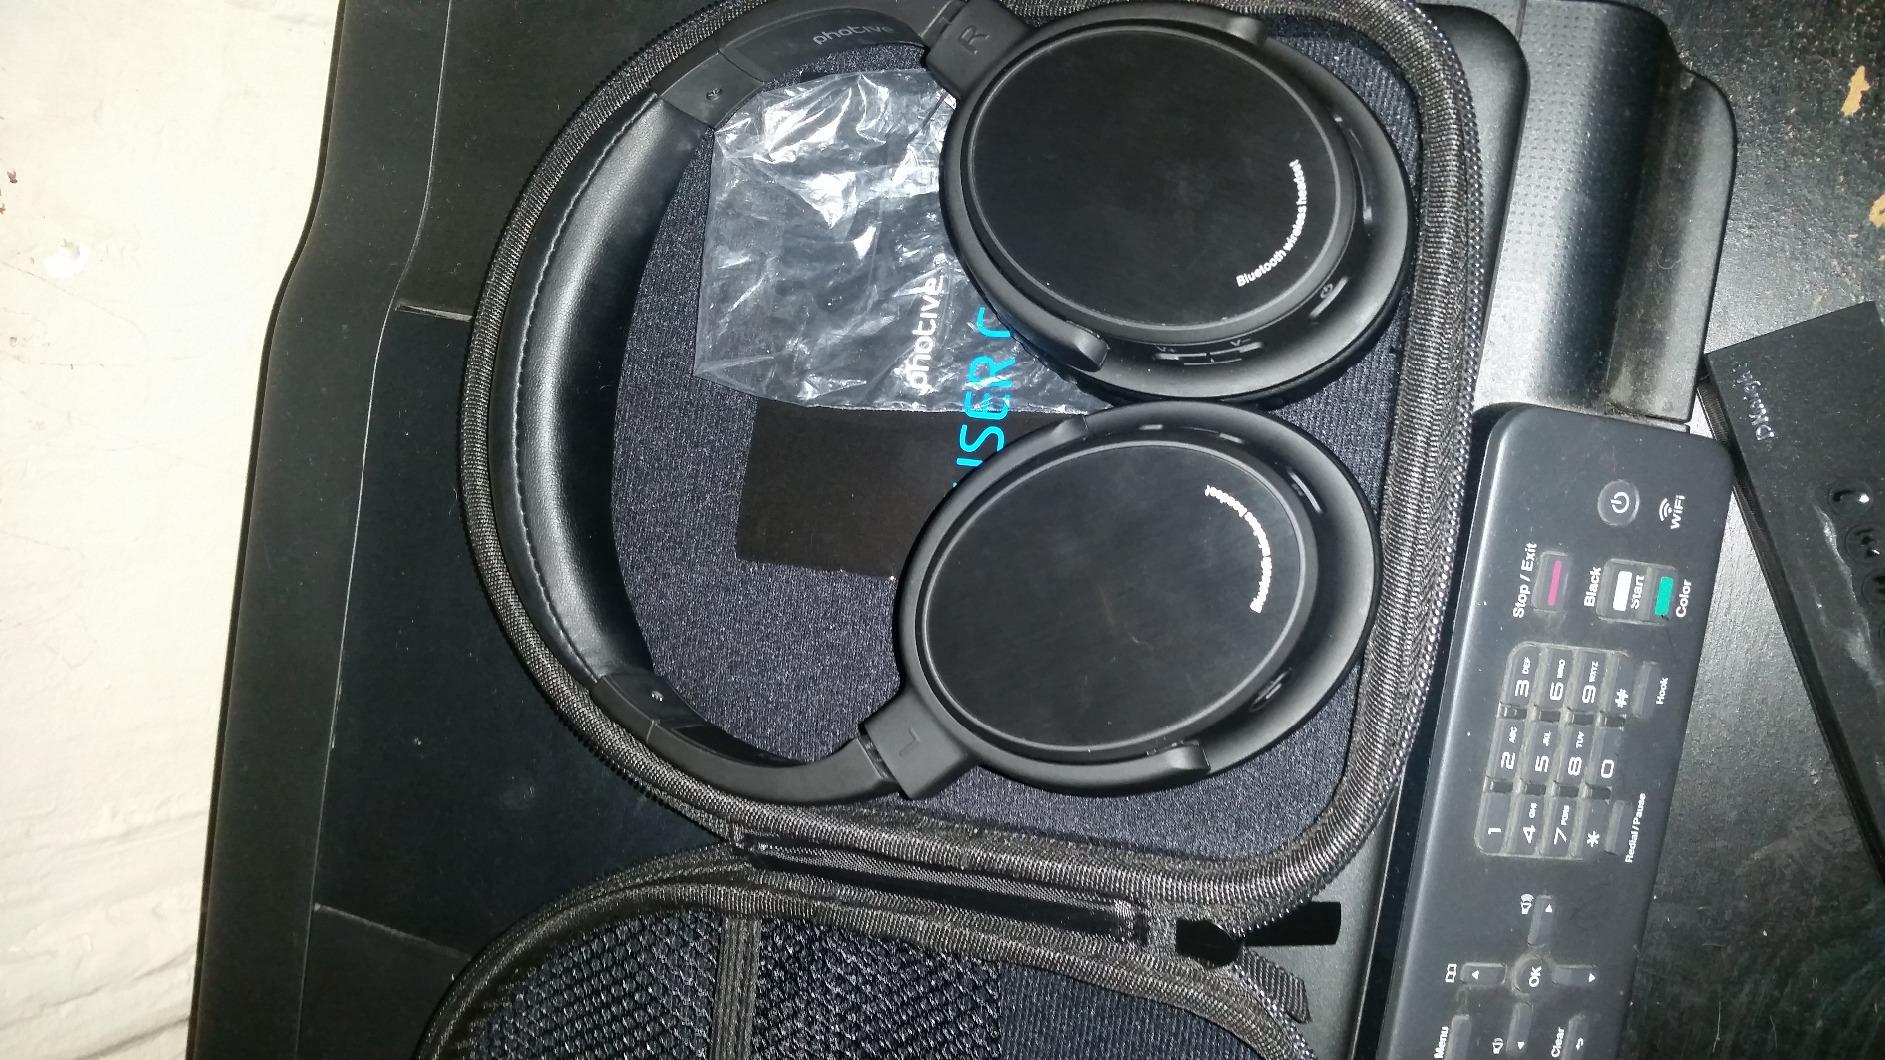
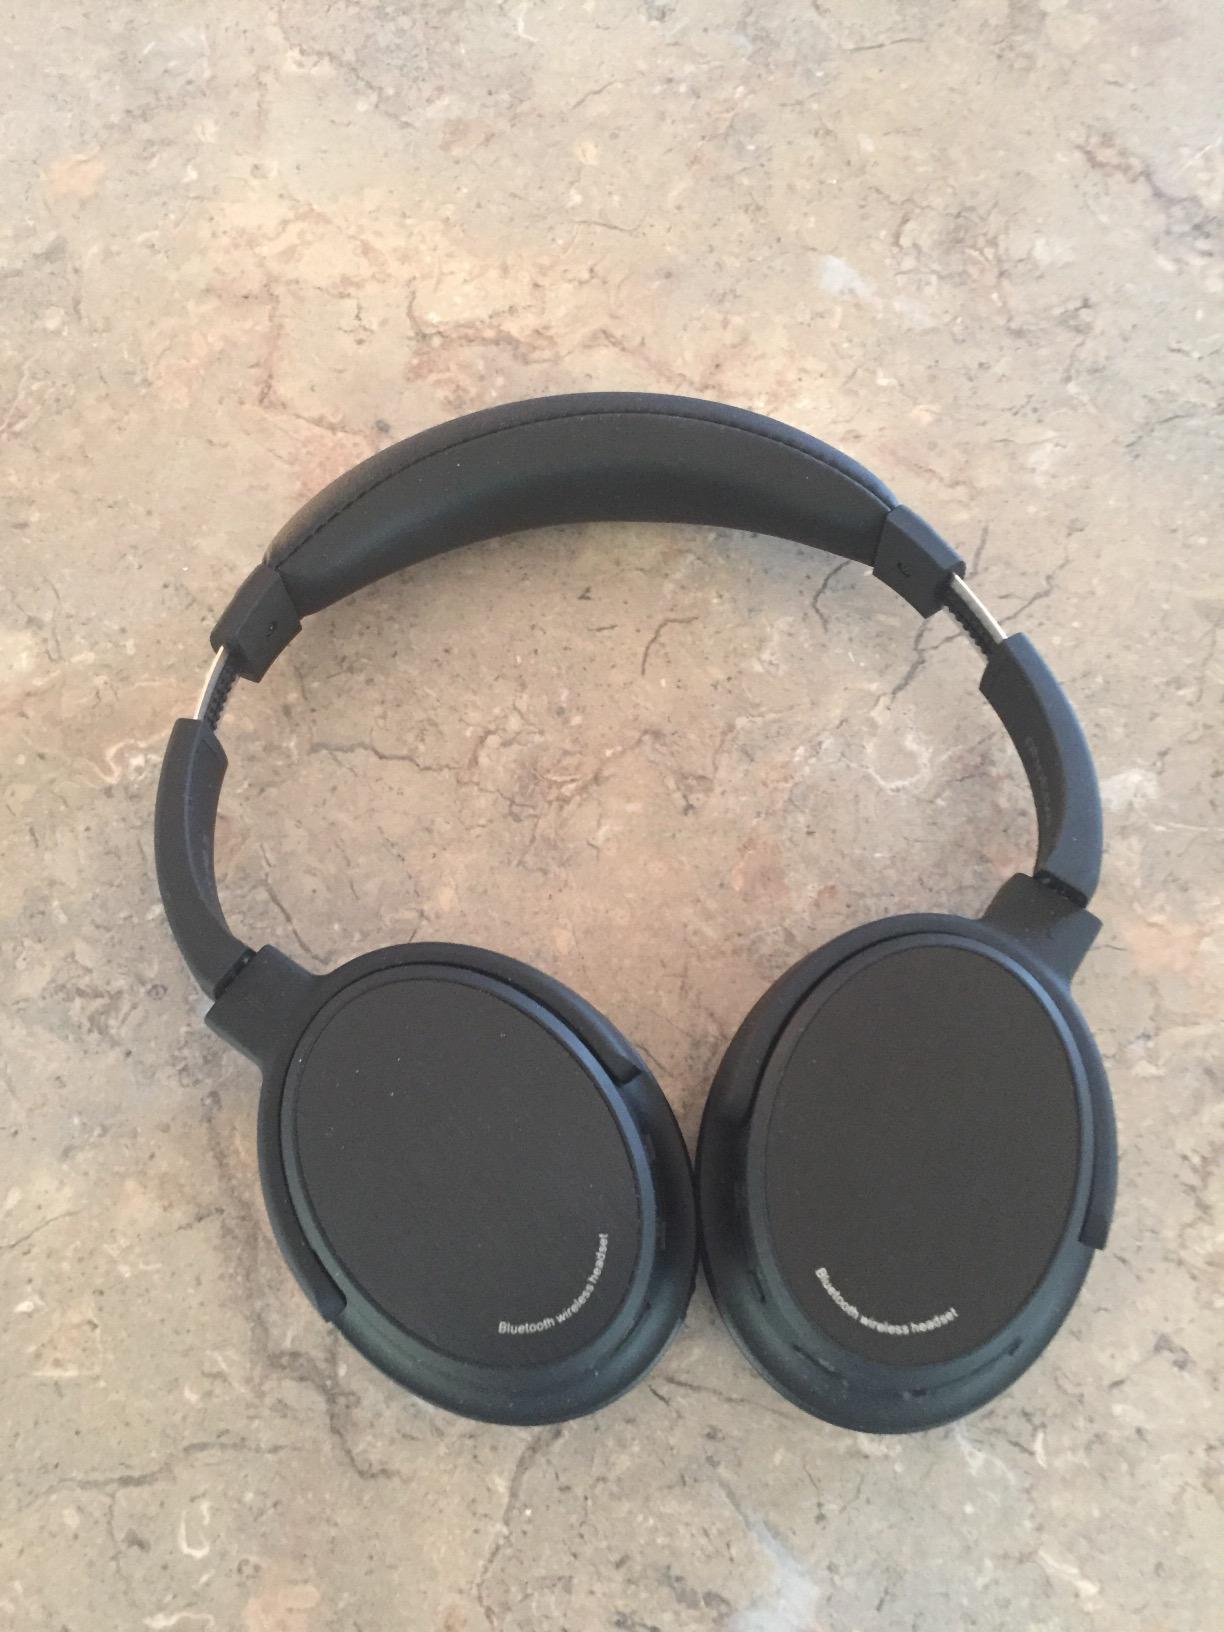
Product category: headphones
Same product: yes